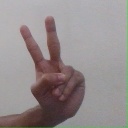
अक्षर: ऐ